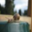
Label: snail